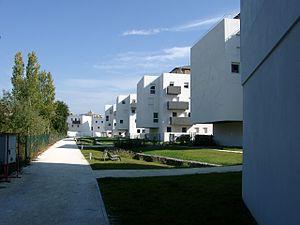
Parc Divona, côté jardins, Mérignac (Gironde). Architecte
Mérignac est une commune du Sud-Ouest de la France, située dans le département de la Gironde, dans la banlieue ouest de Bordeaux, en région Nouvelle-Aquitaine.